Gated community

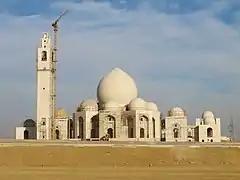
View of the Grand Jamia Mosque in Bahria Town Karachi

Brazil also has many gated communities, particularly in the metropolitan regions Rio de Janeiro and São Paulo. For example, one of São Paulo's suburbs, , has at least 6 such compounds known as Tamboré 1, 2, 3, and so on. Each consists of generously spaced detached houses with very little to separate front gardens.